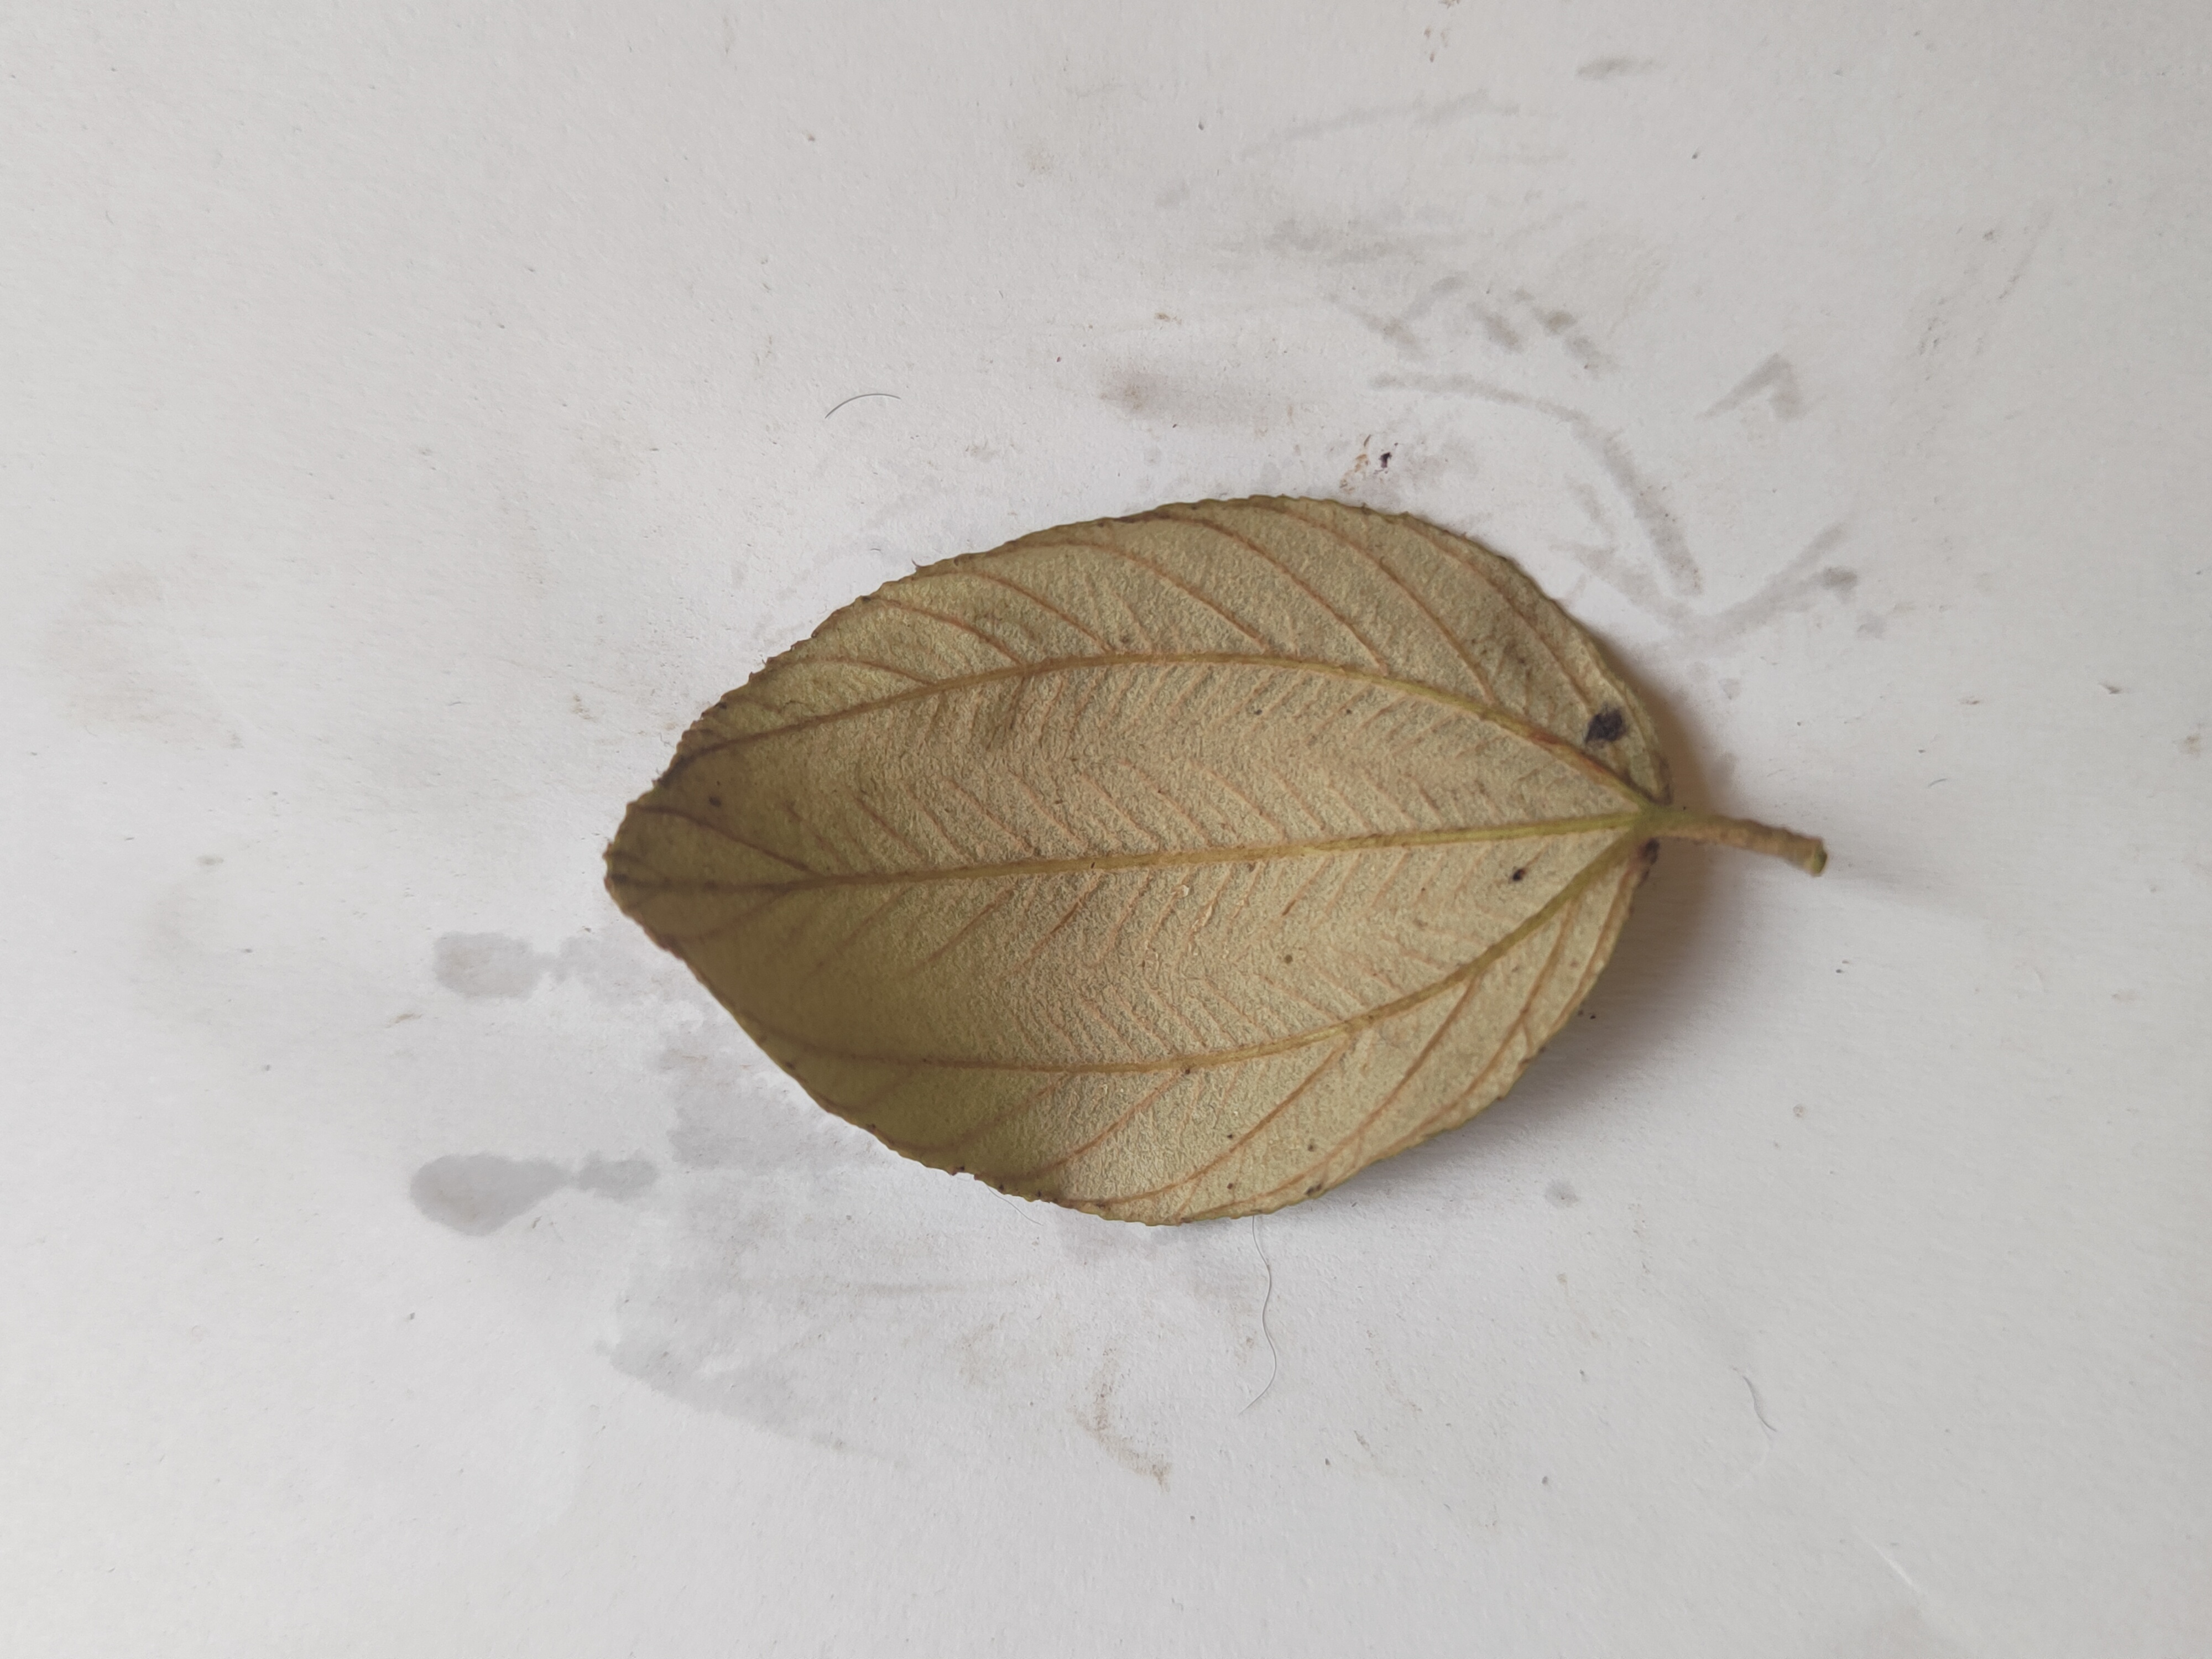
Leaf variety: Plum